Girl Scouts of the USA

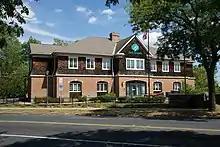
Girl Scouts of Connecticut, Hartford, Connecticut

Most Girl Scout units were originally segregated by race according to state and local laws and customs. The first troop for African American girls was founded in 1917; the first American Indian troop was formed in New York State in 1921; and the first troop for Mexican Americans was formed in Houston, Texas, in 1922. In 1933, Josephine Groves Holloway founded unofficial African American troops in Tennessee. She also fully desegregated the Cumberland Valley council in 1962. The first official African American troop in the South was founded in 1932 in Richmond, Virginia. It was created by Maggie Lena Walker and Lena B. Watson, but was led by Lavnia Banks, a teacher from Armstrong High School. It first met in Hartshorn Hall at Virginia Union University.